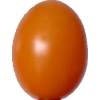
Label: tomato_cherry_orange